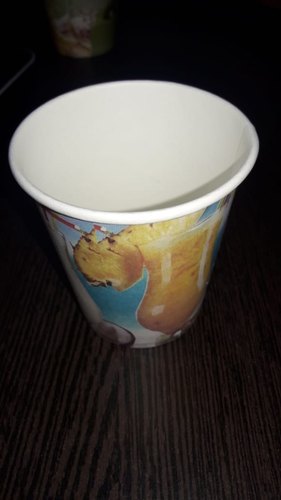
Label: paper